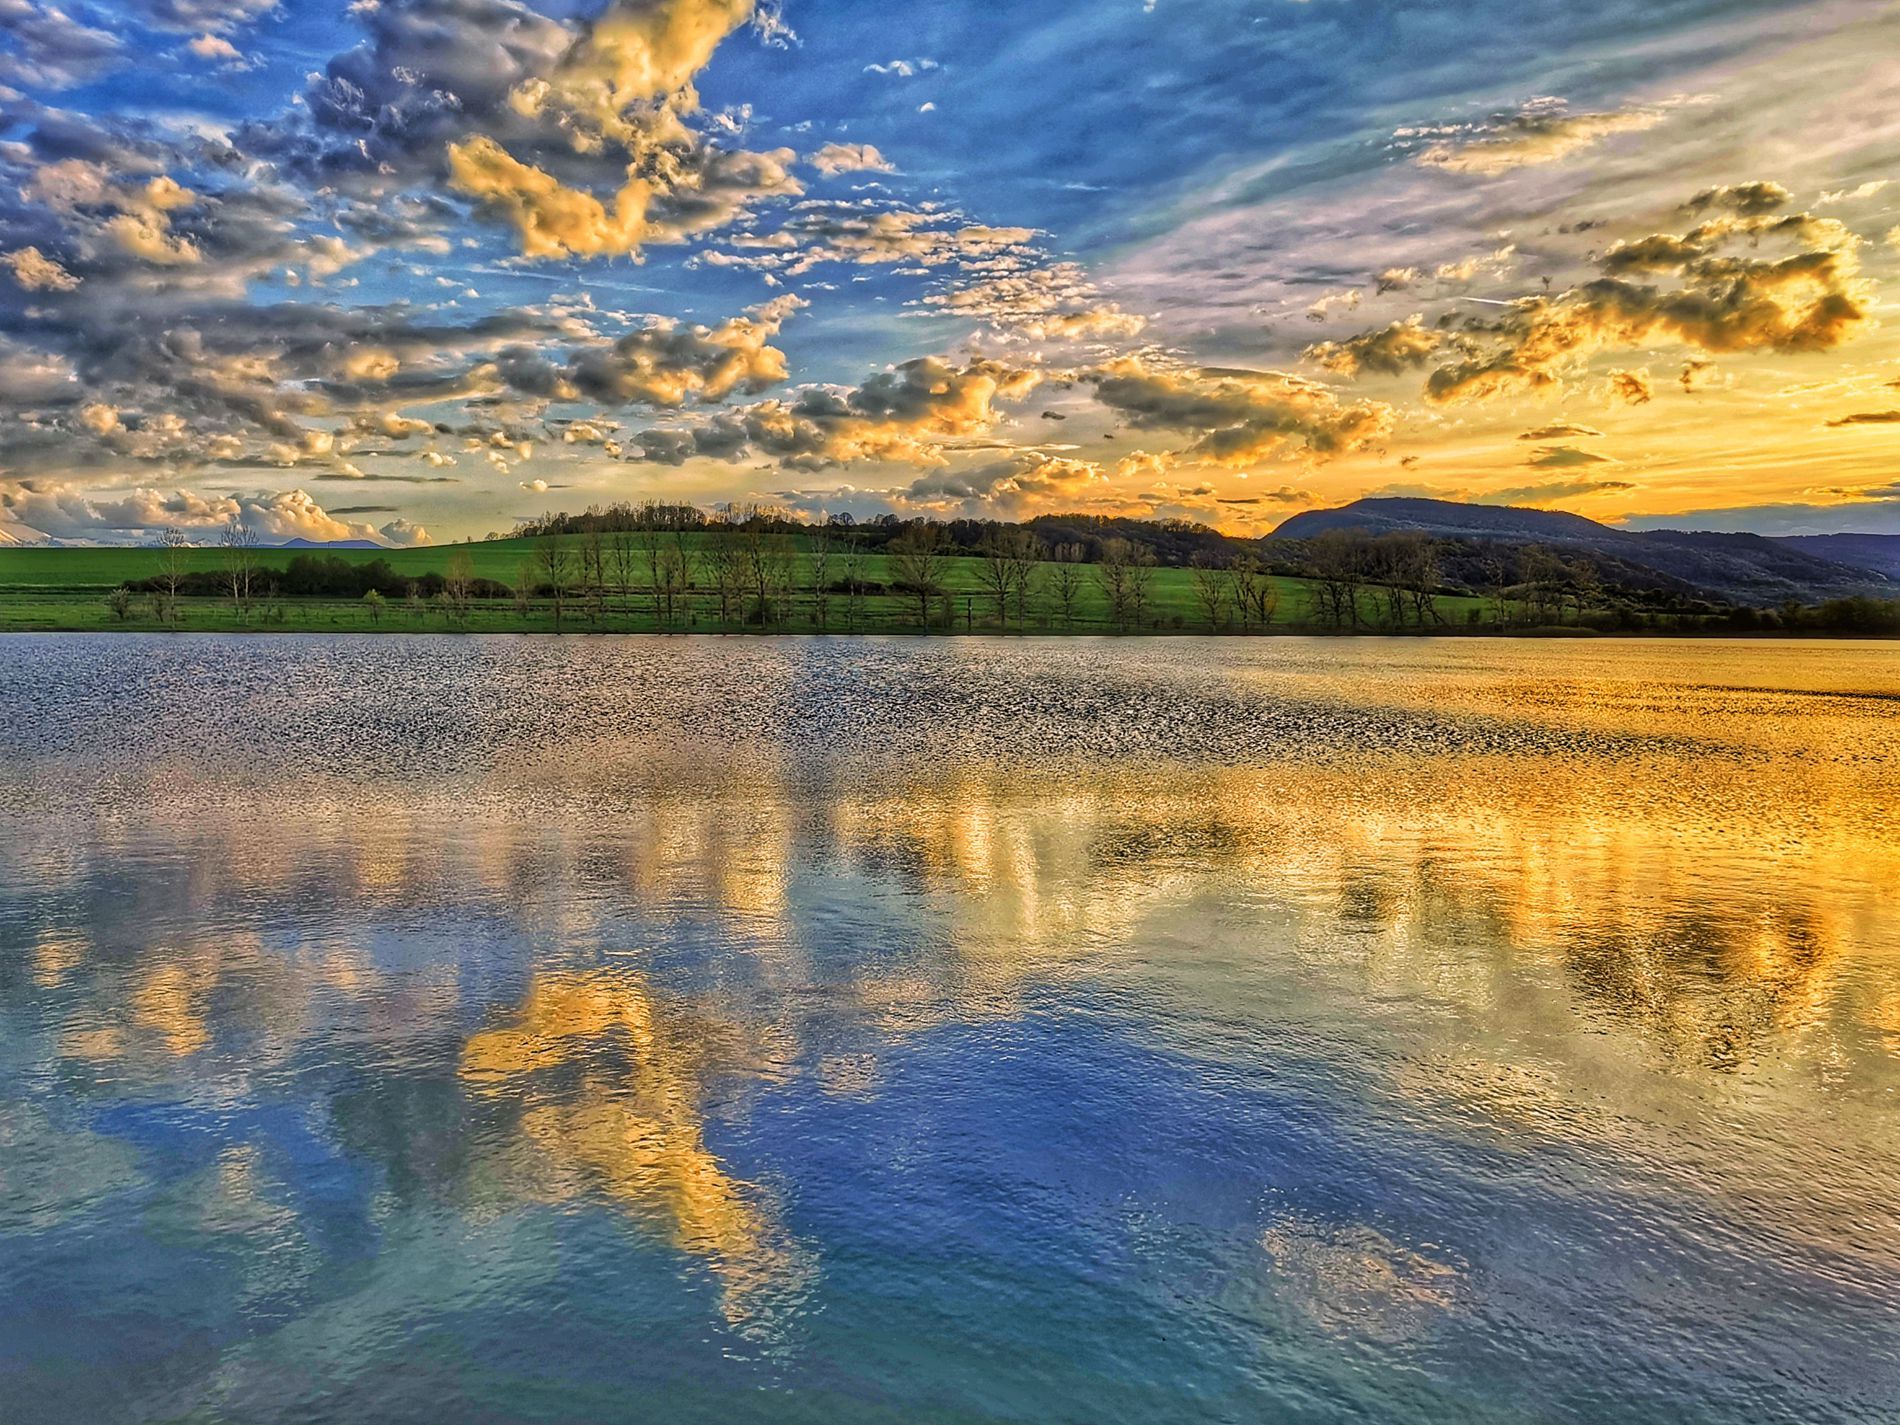
natural view
This image captures a sunrise from a natural view. The waters are still, reflecting a blue cloudy sky. The horizon shows a green landscape and trees on the other side of the lake, and faraway mountains are in the back.
This wide-angle landscape photograph captures a sunrise moment. The waters reflect the cloudy sky. The colors are warm. The vibes are inviting.
Labels: Nature, Outdoors, Sky, Scenery, Cloud, Landscape, Lake, Water, Cumulus, Weather, Horizon, Reservoir, Sea, Panoramic, Sunrise, Land, mountains
Camera: HUAWEI VOG-L29
Aperture: F1.6
Exposure: 1/1859 sec
ISO: 50
Focal length: 5.6 mm